Harland Bradley Howe

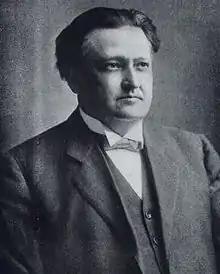
From 1916's "Analyzing Character"

Harland Bradley Howe (February 19, 1873 – April 22, 1946) was a United States district judge of the United States District Court for the District of Vermont.